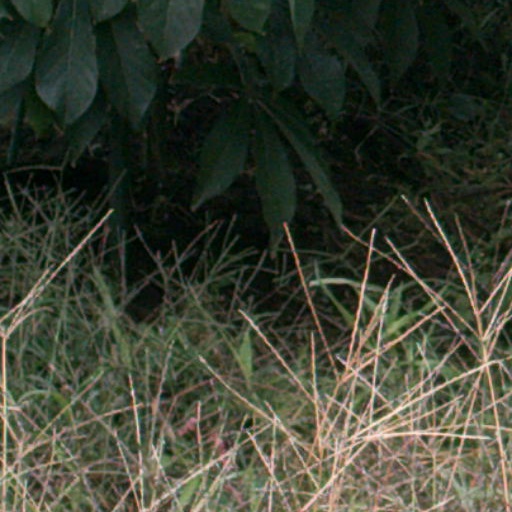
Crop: cassava